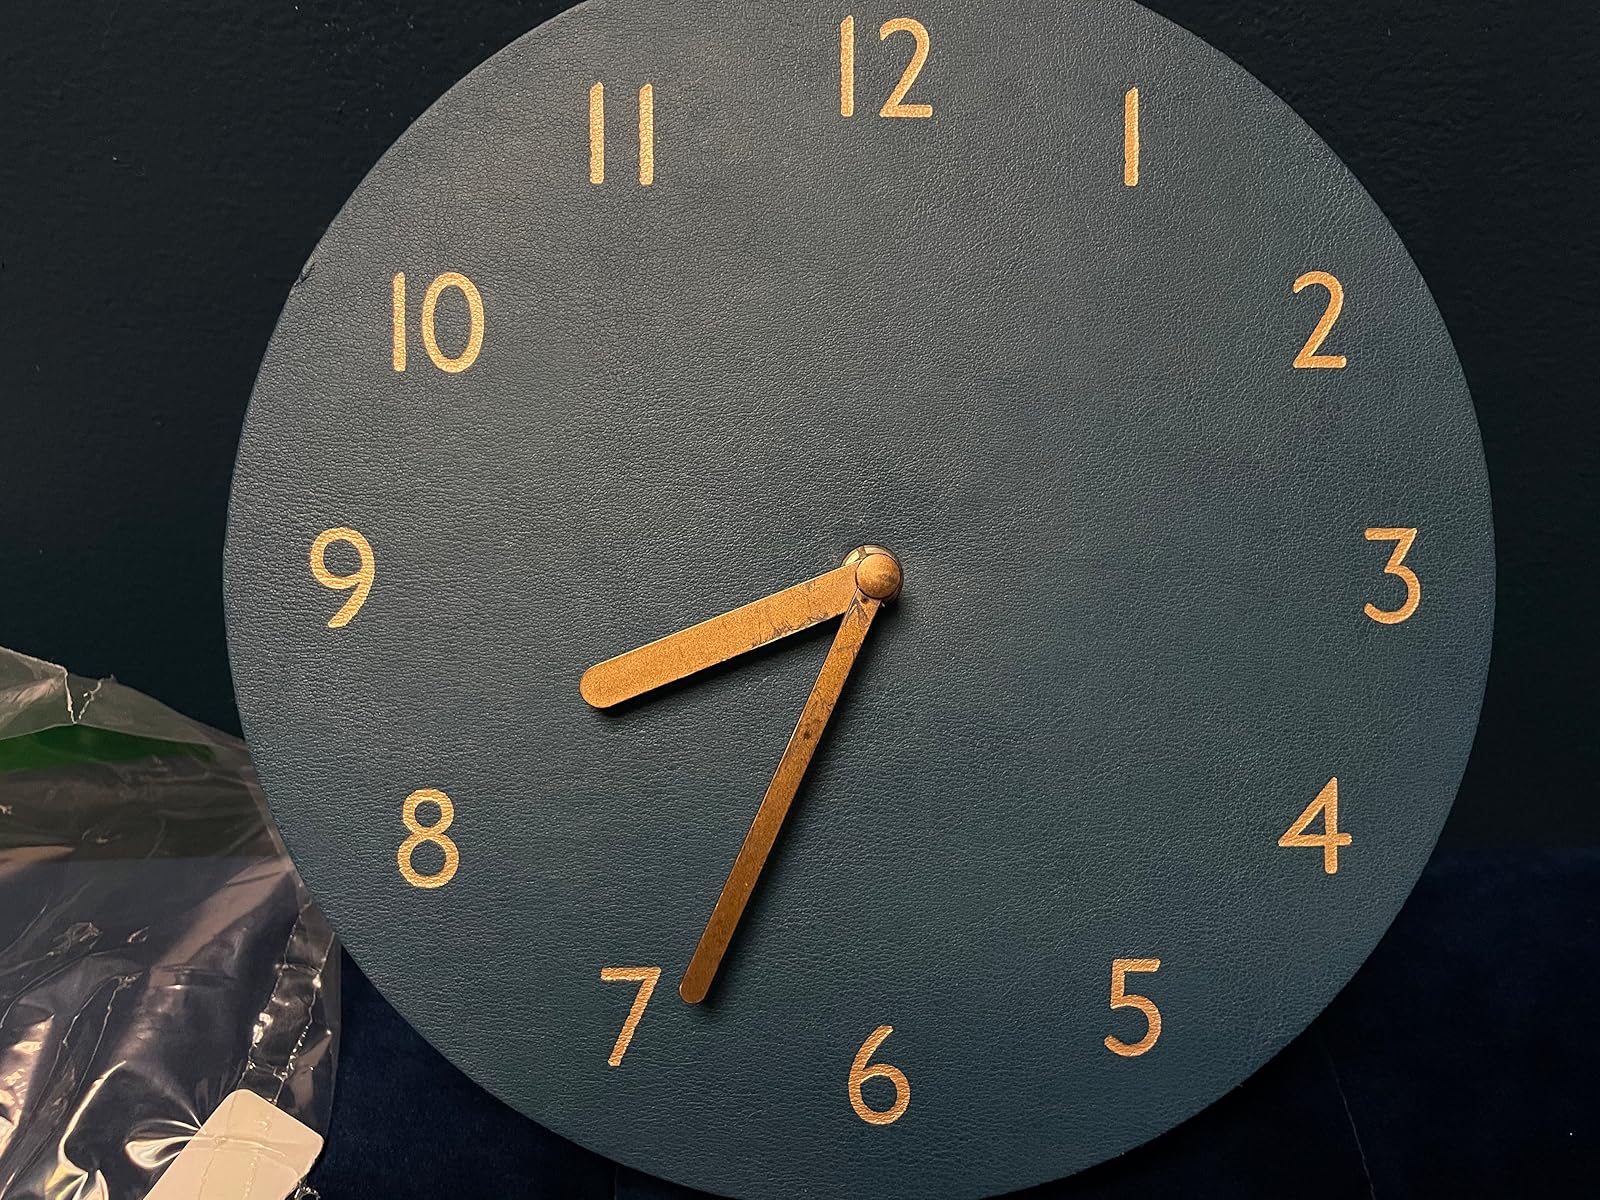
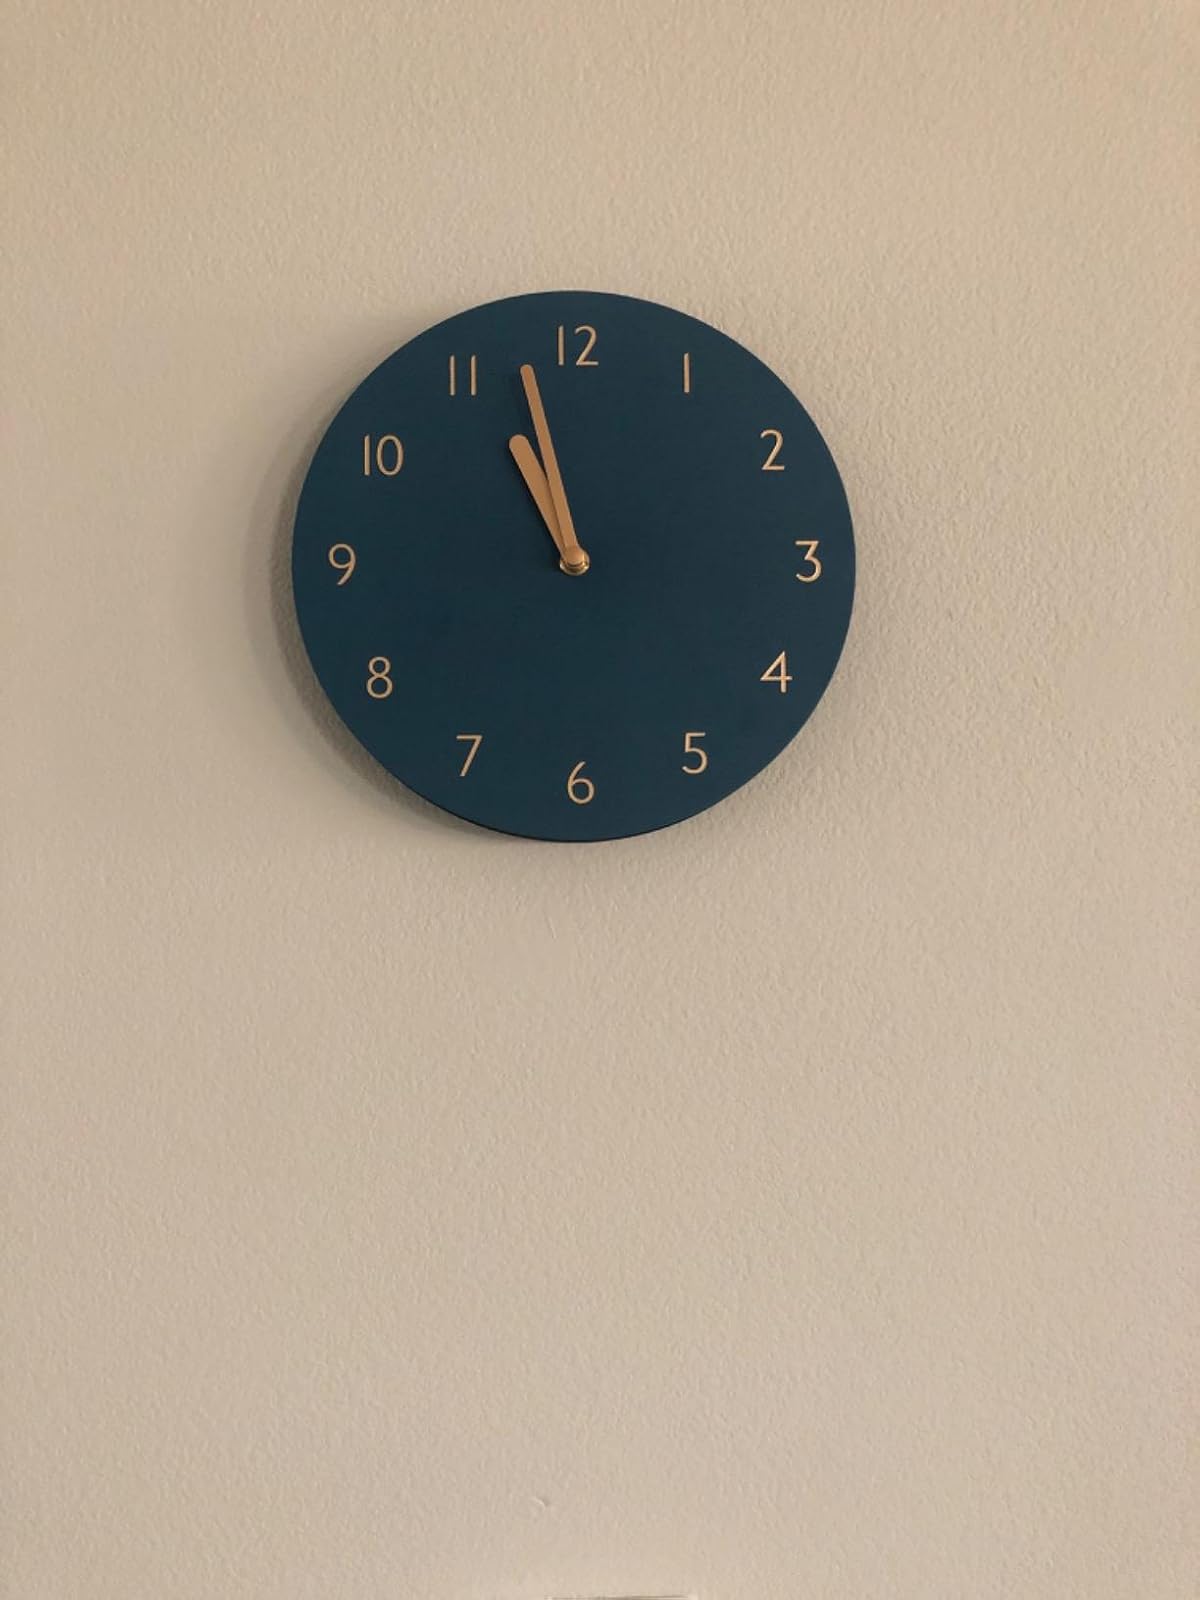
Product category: clock
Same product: yes